Jatayu Earth's Center Nature Park

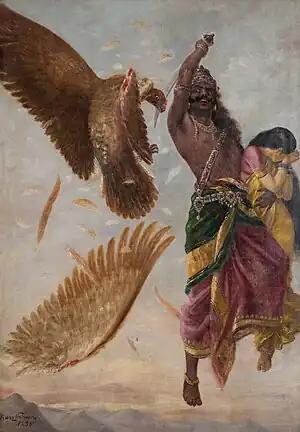

This rock-theme nature park was the first Public–private partnership tourism initiative in the state of Kerala under the BOT model. The park is about away from the city of Kollam and away from the state capital, Thiruvananthapuram.